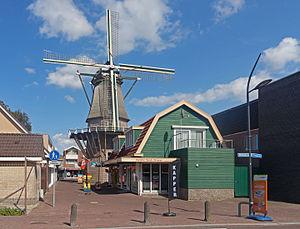
Aalsmeer est un village et une commune néerlandaise située dans la province de Hollande-Septentrionale.